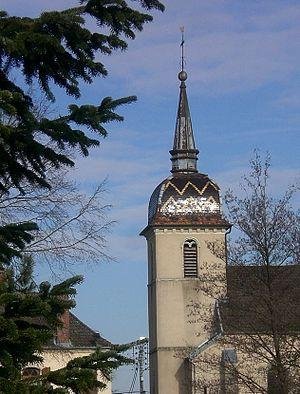
Ancier est une commune française située dans le département de la Haute-Saône, en région Bourgogne-Franche-Comté.